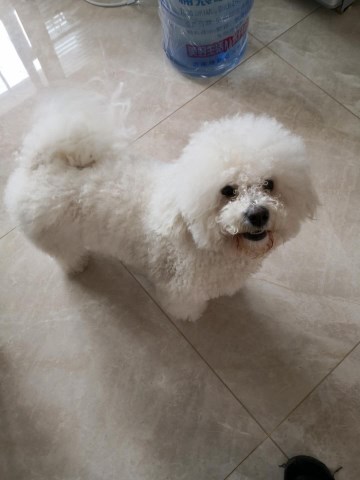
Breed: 3083-n000117-Bichon_Frise